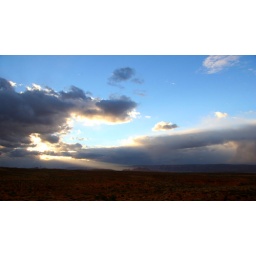
Weather moves quickly in Arizona; that blue sky is about to become a 3-minute hailstorm.